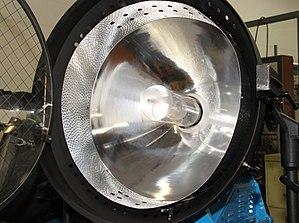
Projecteur HMI 12/18 kW en action, avec une lampe de 18 kW monoculot.
Une lampe aux halogénures métalliques est une lampe à décharge à haute pression, de la famille des lampes à arc, dont la température de couleur est très proche de la lumière du jour.